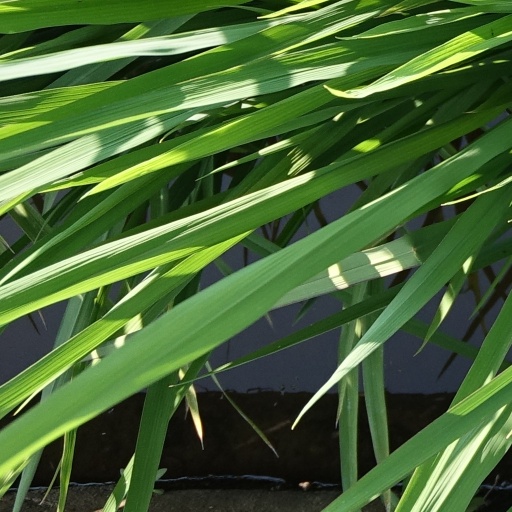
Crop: rice